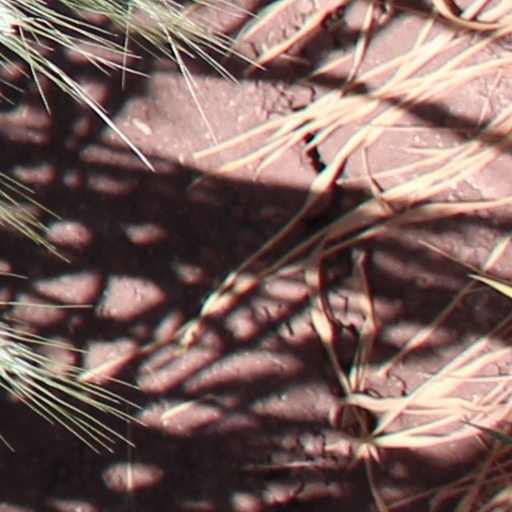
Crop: wheat